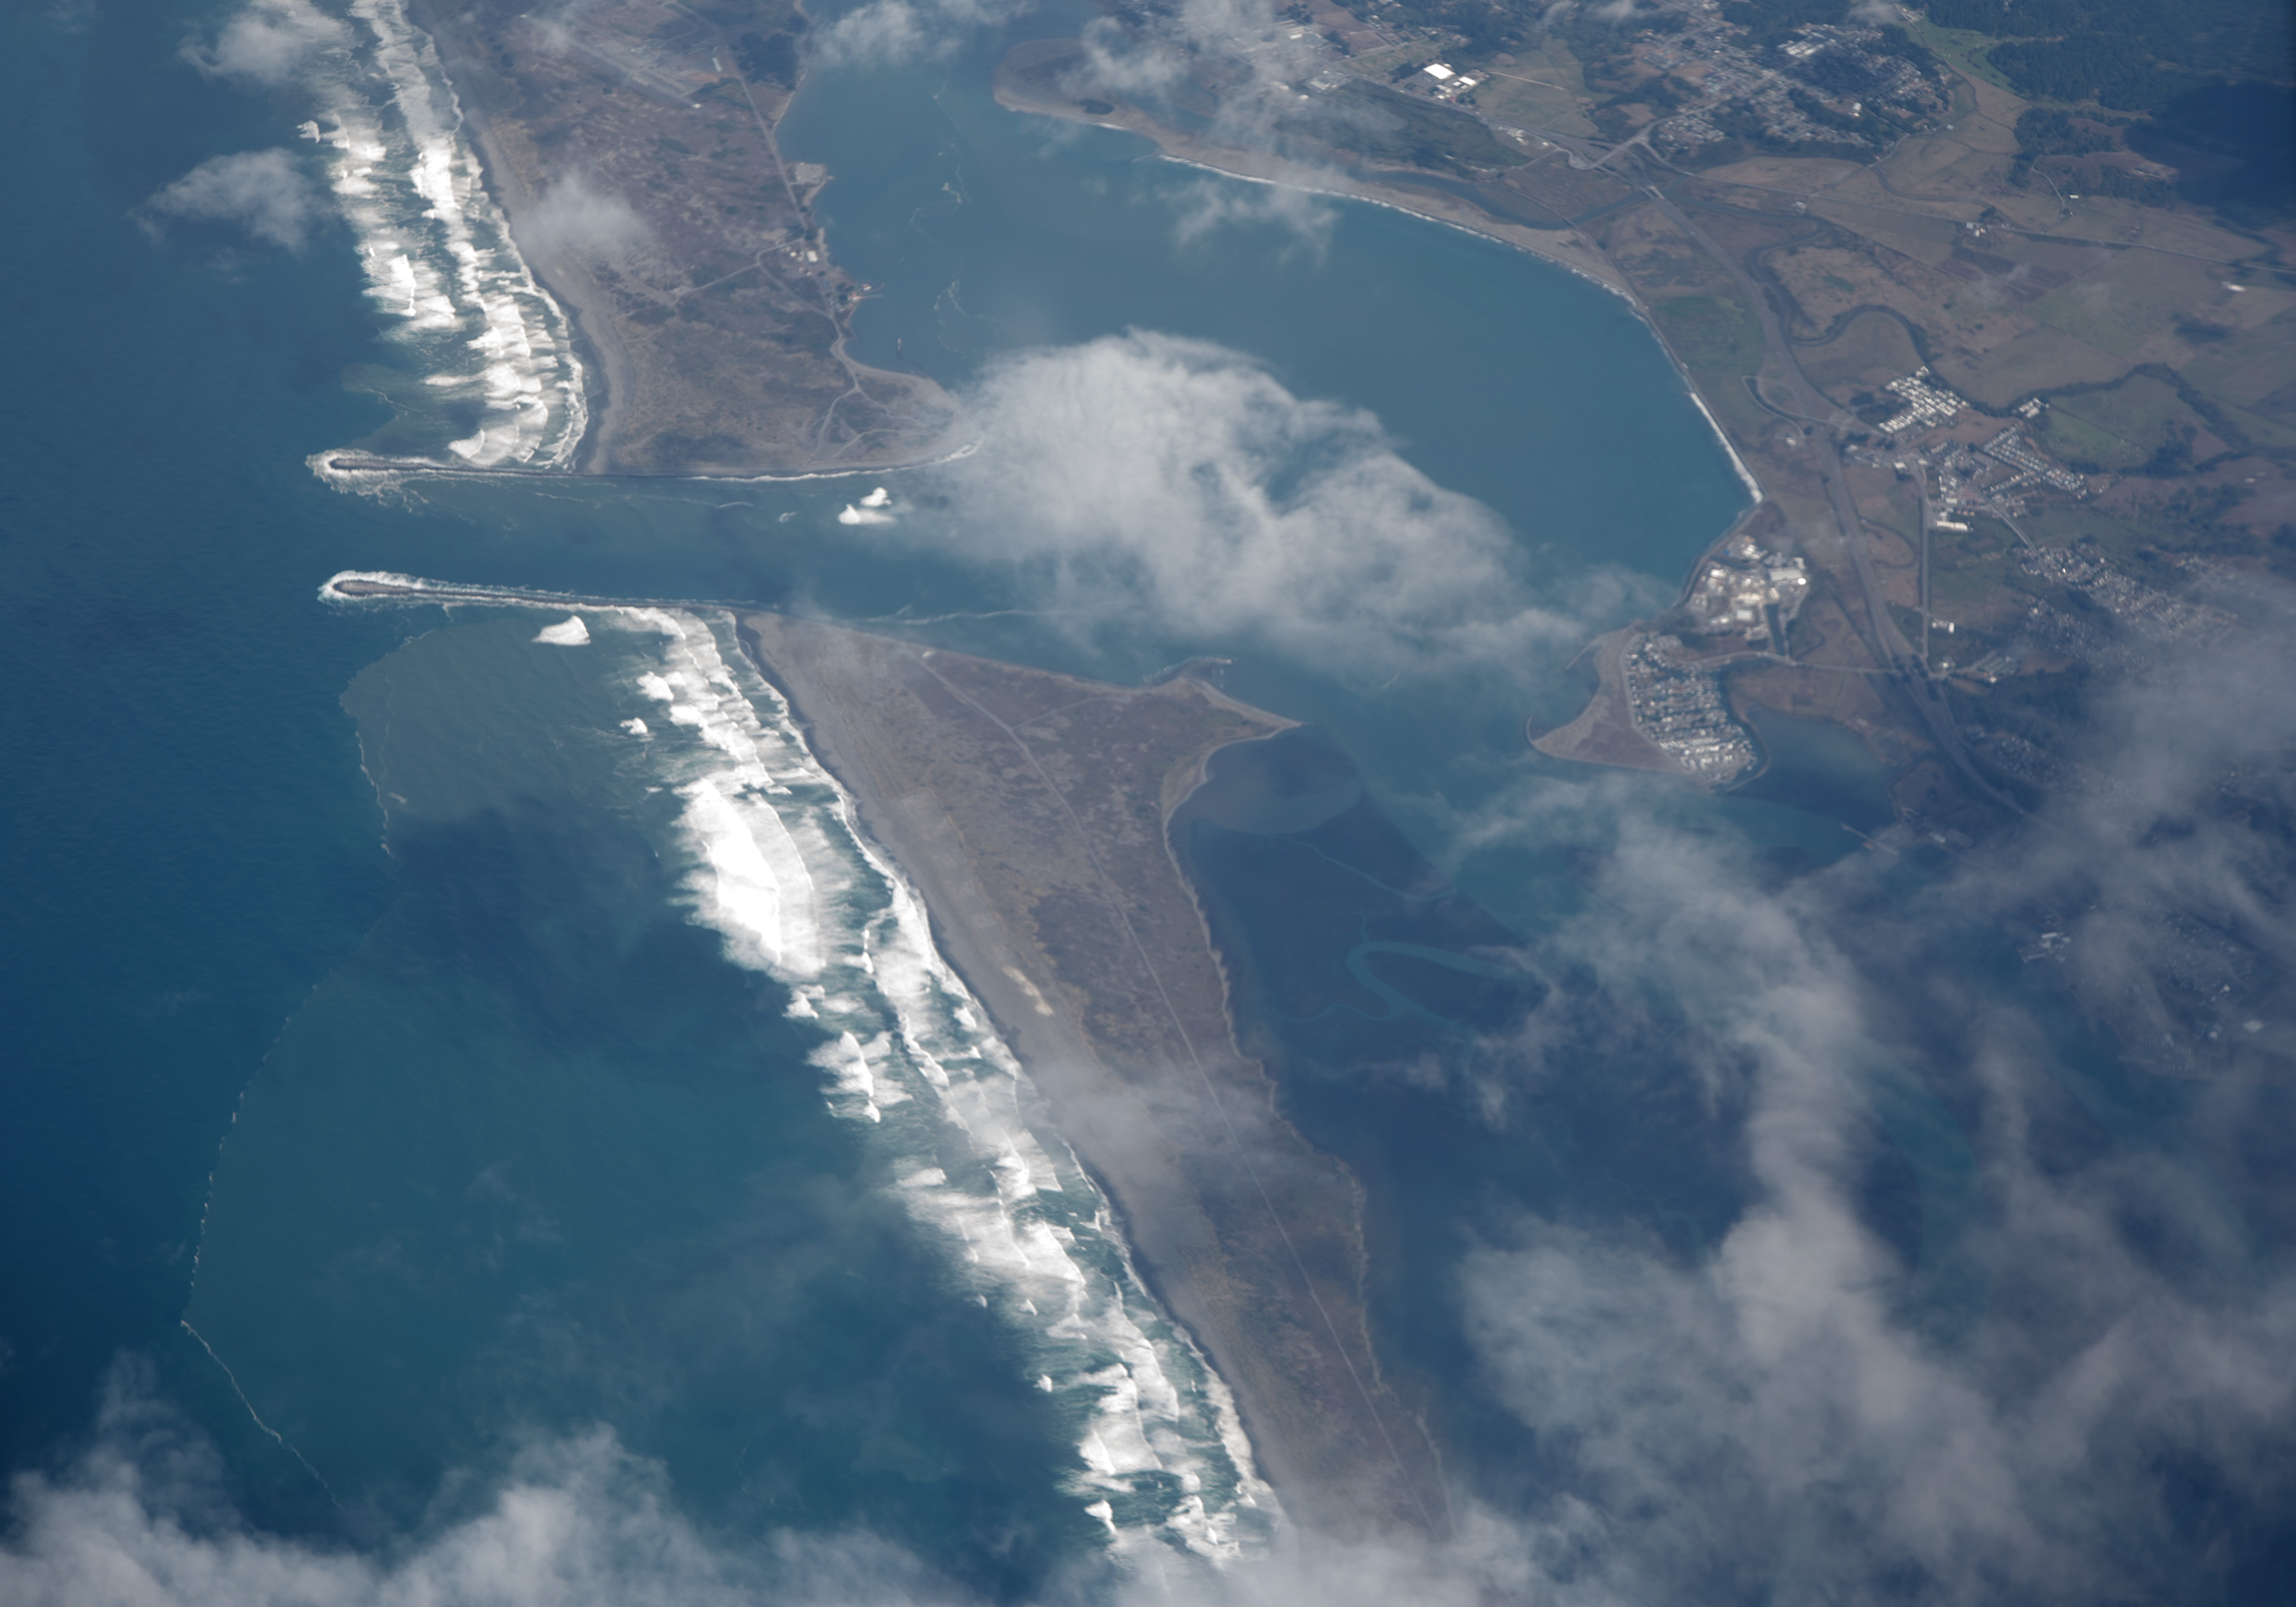
beach, sea, ocean, cloud, wave, atmosphere, surf, flight, jetty, outer space, earth, planet, pacific, eureka, breakwater, humboldtcounty, humboldt, aerial photography, 101freeway, humboldtbay, ca101, samoadunes, fieldslanding, atmosphere of earth, geological phenomenon, wind wave